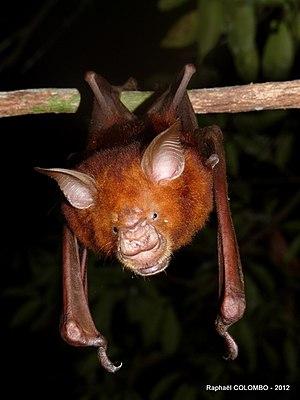
Photo prise au cours de l'expédition Sangha, lancée par Insectes du monde en 2012, en République Centrafricaine.
Le Trinational de la Sangha est un bien naturel du patrimoine mondial au Cameroun, en République du Congo et République centrafricaine, inscrit en 2012.